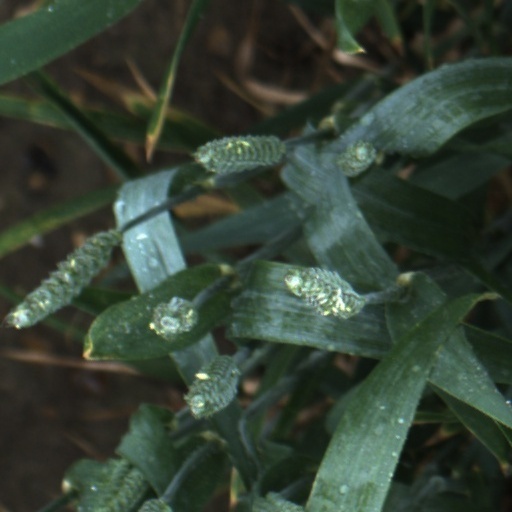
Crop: wheat